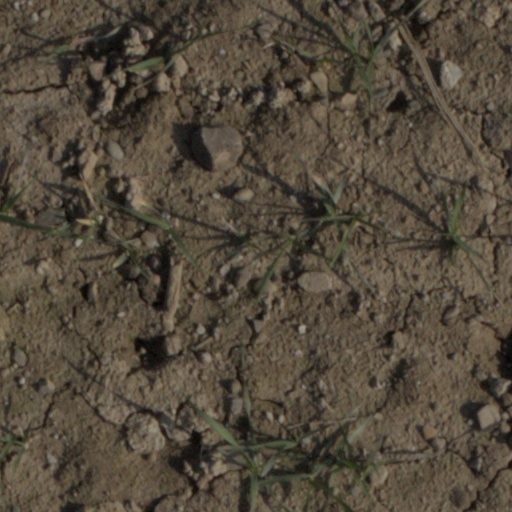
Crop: wheat